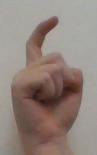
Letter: ra